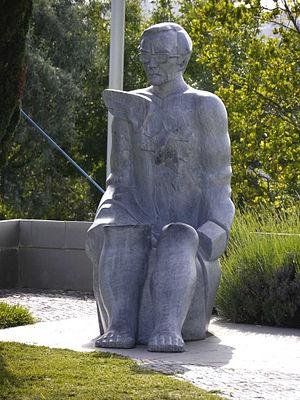
Alexandre Manuel Vahia de Castro O'Neill de Bulhões, né à Lisbonne le 19 décembre 1924 et mort dans cette ville le 21 août 1986, est un poète surréaliste portugais.